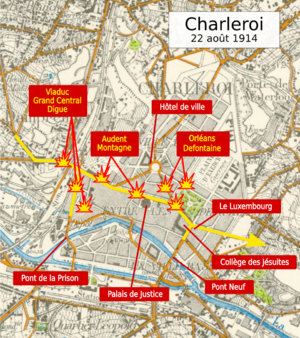
Charleroi - 22 août 1914 - Traité de Couillet - carte imprimée par l'Institut cartographique militaire à Bruxelles en 1939 - levée et nivelée en 1866 - dernière révision en 1905 - compléments en 1939.
Le traité de Couillet détaille la lourde contribution de guerre imposée par l'Armée impériale allemande à la ville belge de Charleroi et aux communes environnantes, en représailles de l'action qu'auraient menée des francs-tireurs contre ses soldats investissant Charleroi.